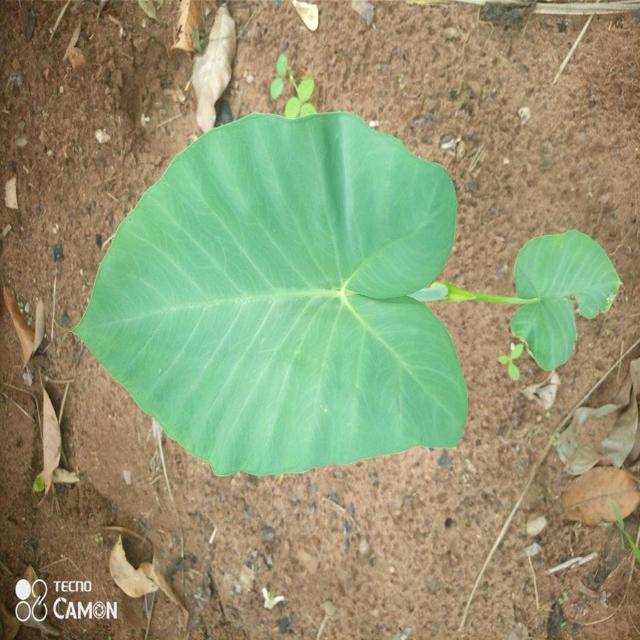
Label: Healthy